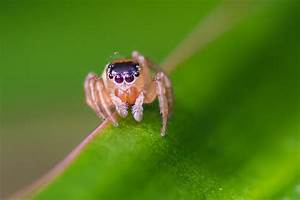
Label: ragno